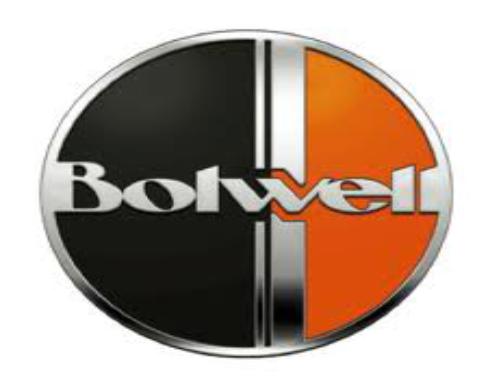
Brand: bolwell
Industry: Transportation